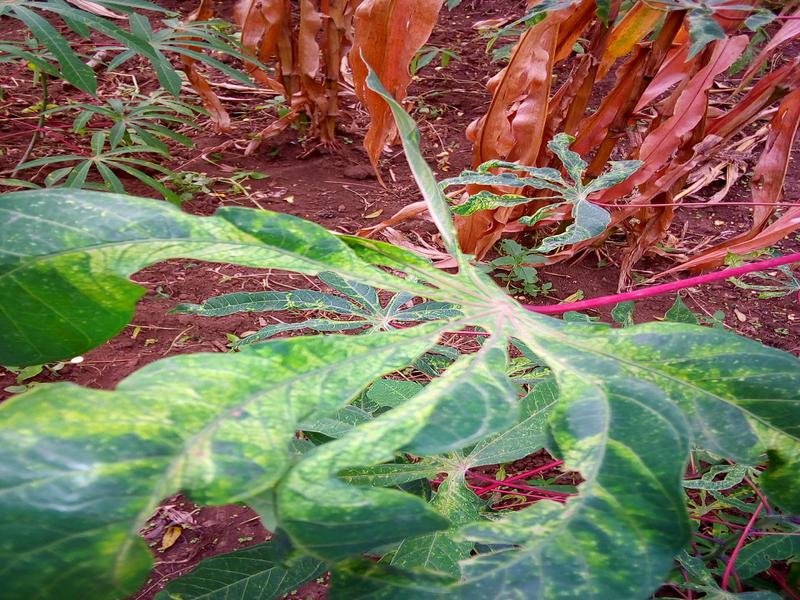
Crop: cassava
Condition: mosaic_disease